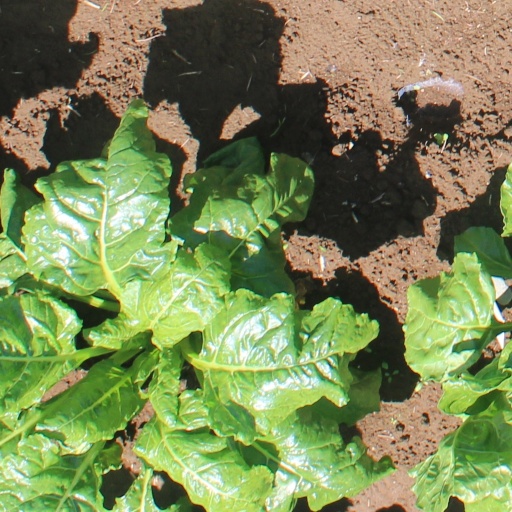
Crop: sugar beet